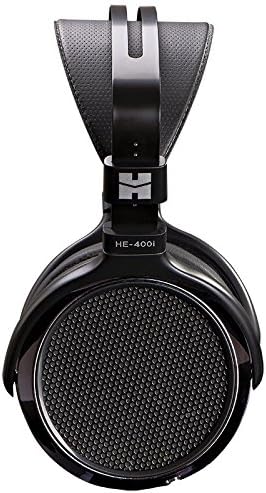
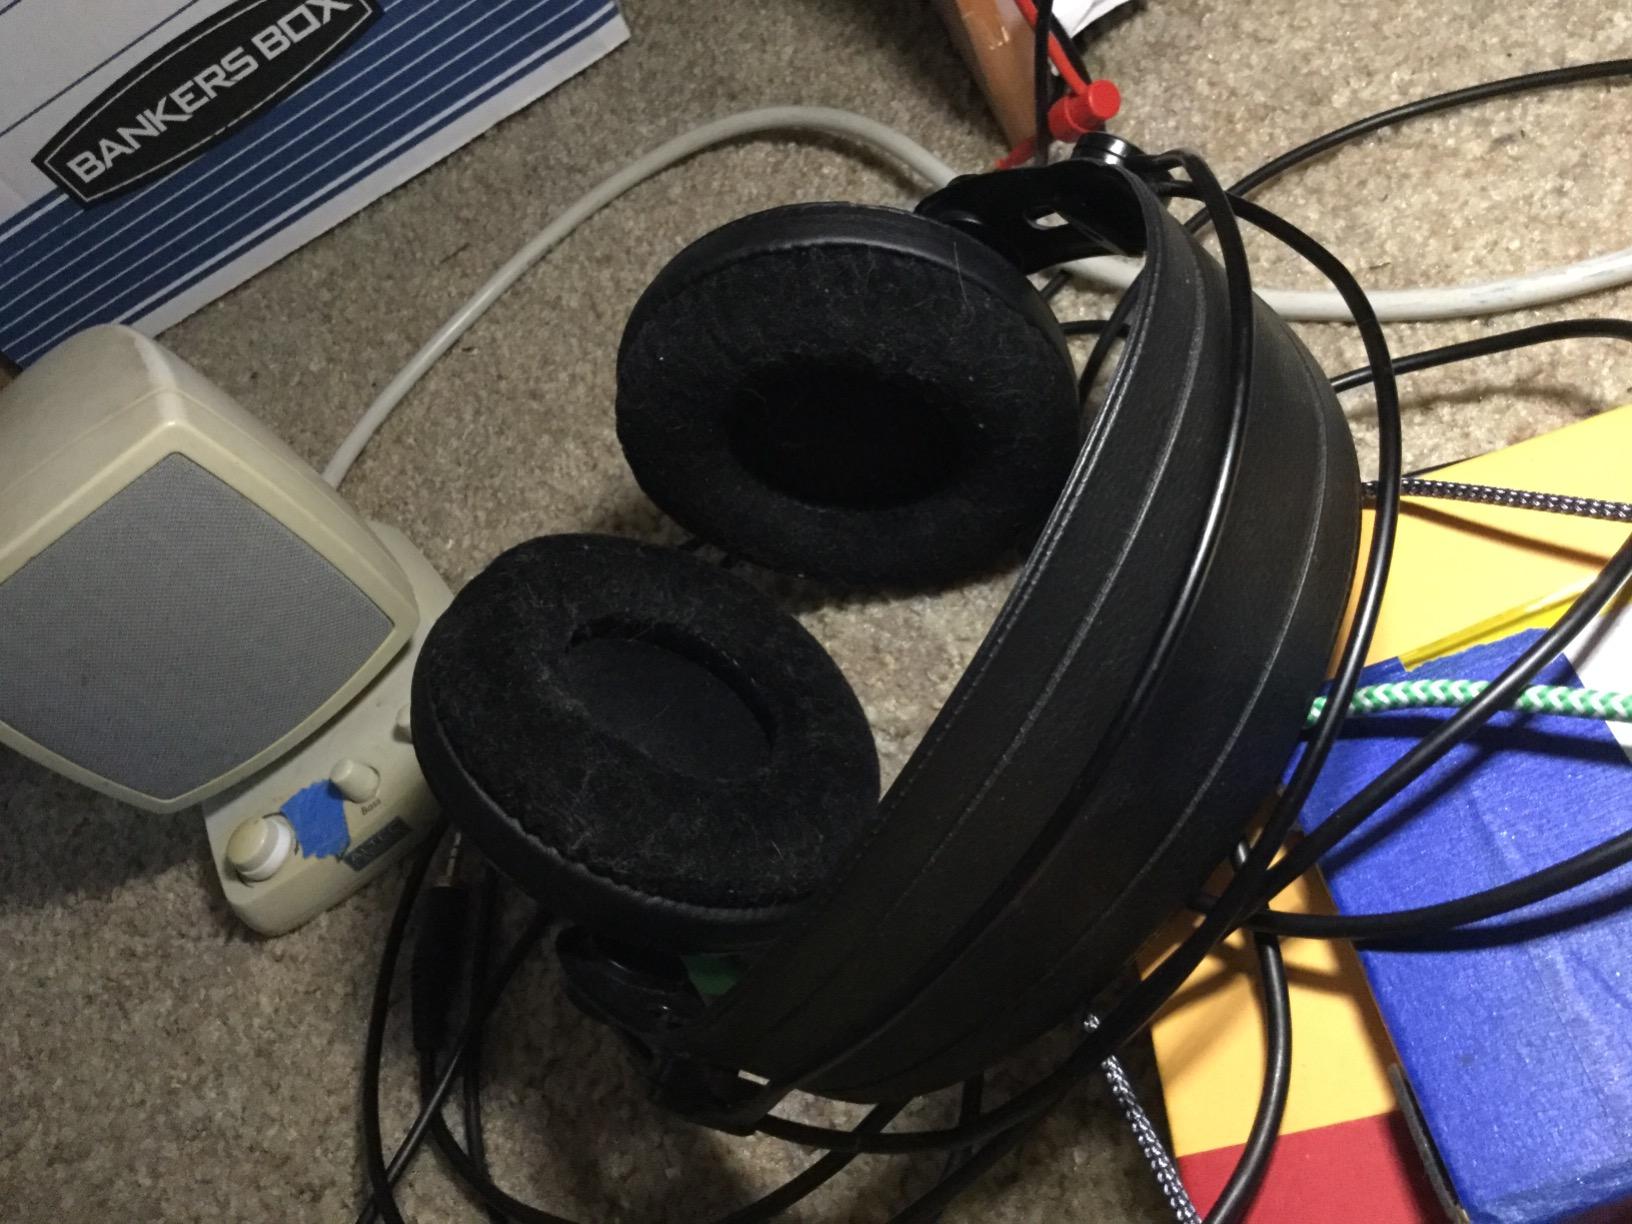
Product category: headphones
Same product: no